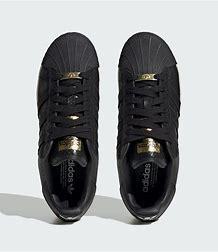
Brand: Adidas
Model: Superstar XLG